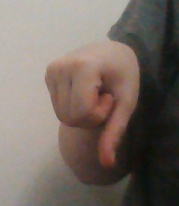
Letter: waw